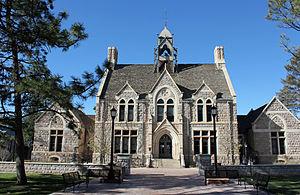
Le Colorado College est une université privée d'arts libéraux situé à Colorado Springs, au Colorado. Elle a été fondé en 1874 par le révérend Thomas Nelson Haskell à la mémoire de sa fille. Elle accueille environ 2000 sur son campus de 36 hectares, situé à 110 kilomètres au sud de Denver. L'université propose 42 majeures et 33 mineures, et a un ratio étudiants/faculté de 10:1. Parmi ses anciens élèves célèbres, on compte James Heckman, Ken Salazar, Lynne Cheney, Thomas Hornsby Ferril, Marc Webb et Steve Sabol. Le Colorado College a un taux d'acceptation de 13,5 % pour la promotion 2023, a été classé comme le meilleur collège privé du Colorado par Forbes, et a été classé à égalité pour le 23ᵉ meilleur collège national des arts libéraux, et comme la première école d'arts libéraux la plus innovante, dans le classement du U.S. News & World Report de 2018. En outre, Kiplinger's Personal Finance a classé le Colorado College au 16ᵉ rang dans son classement 2018 des meilleures écoles d'arts libéraux aux États-Unis.